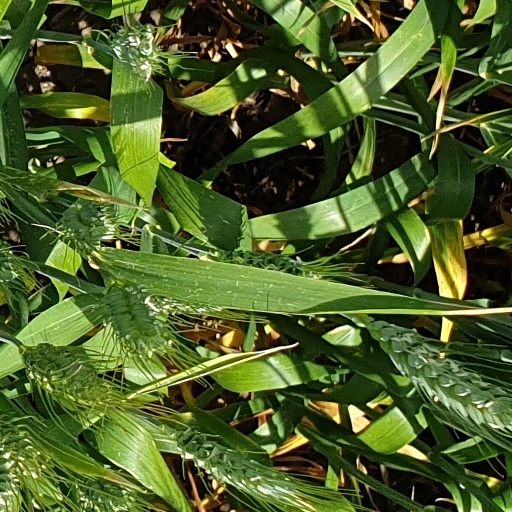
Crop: wheat